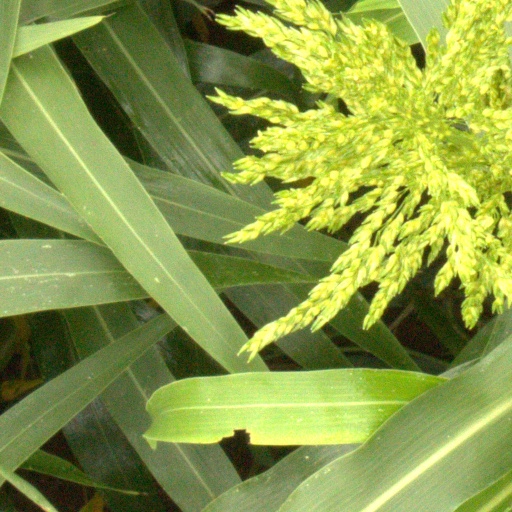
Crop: sorghum